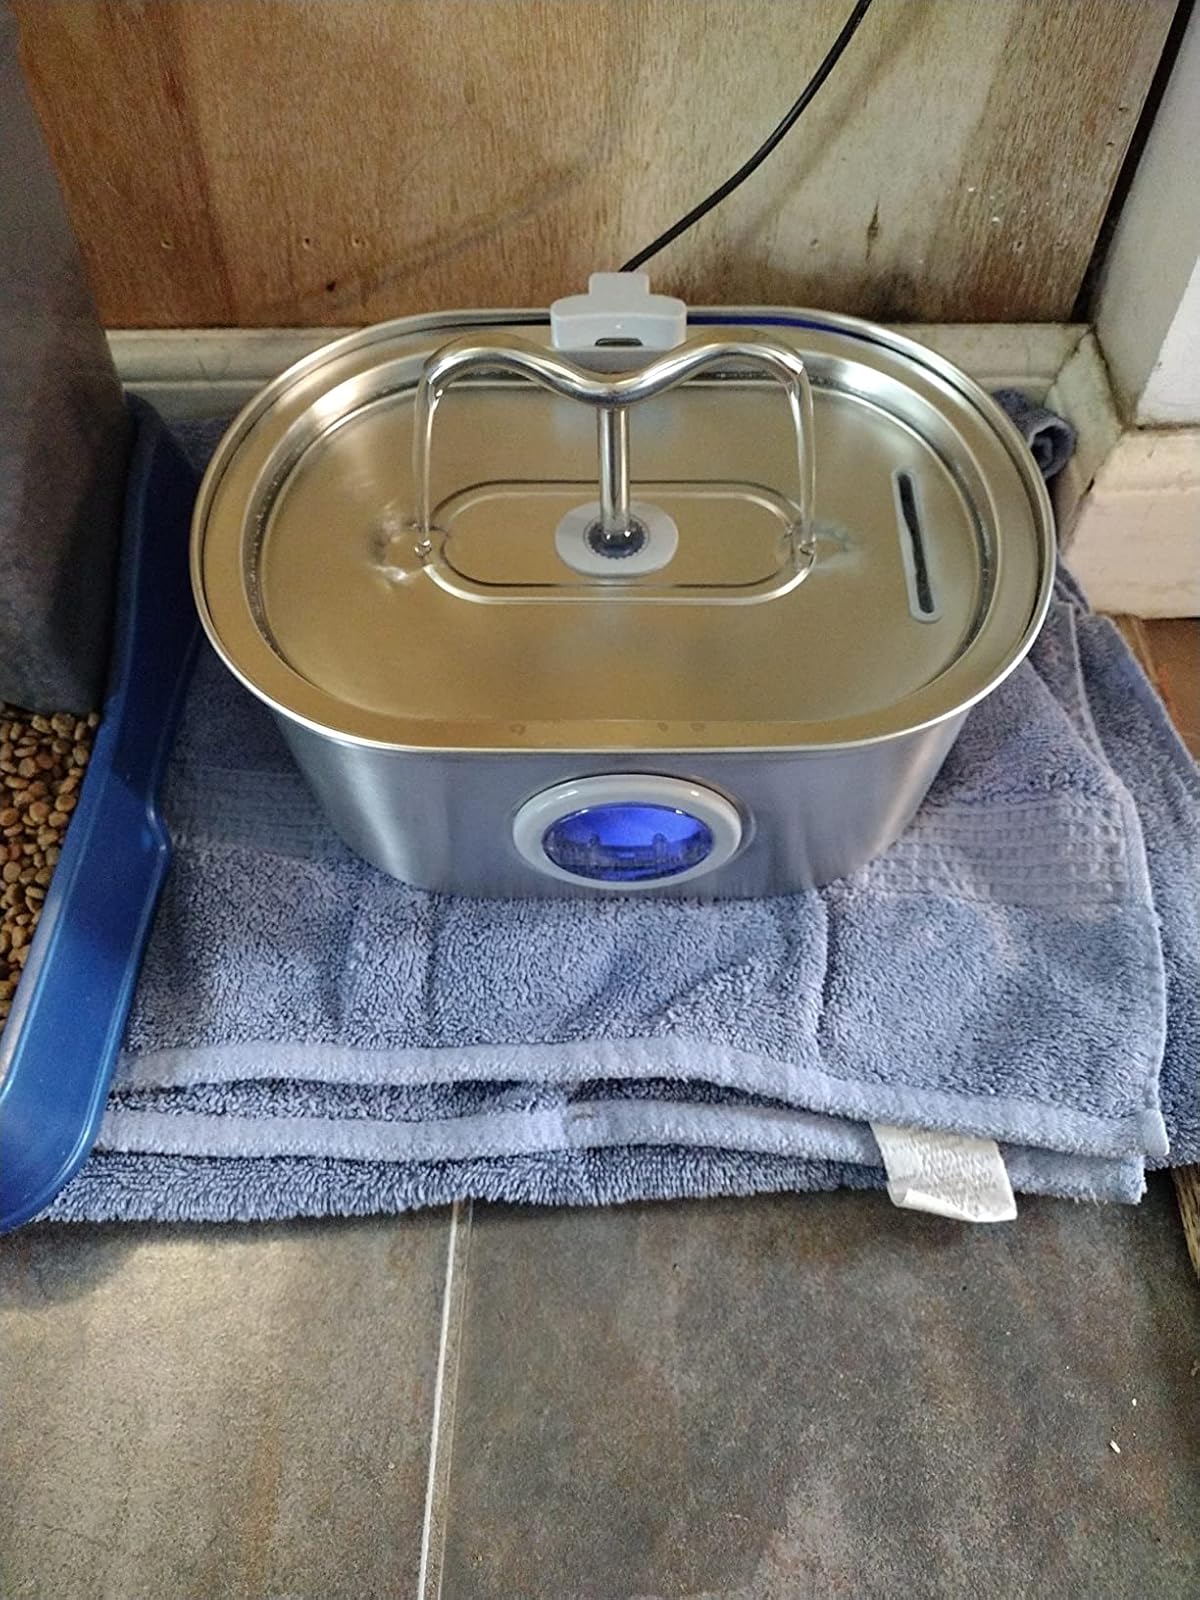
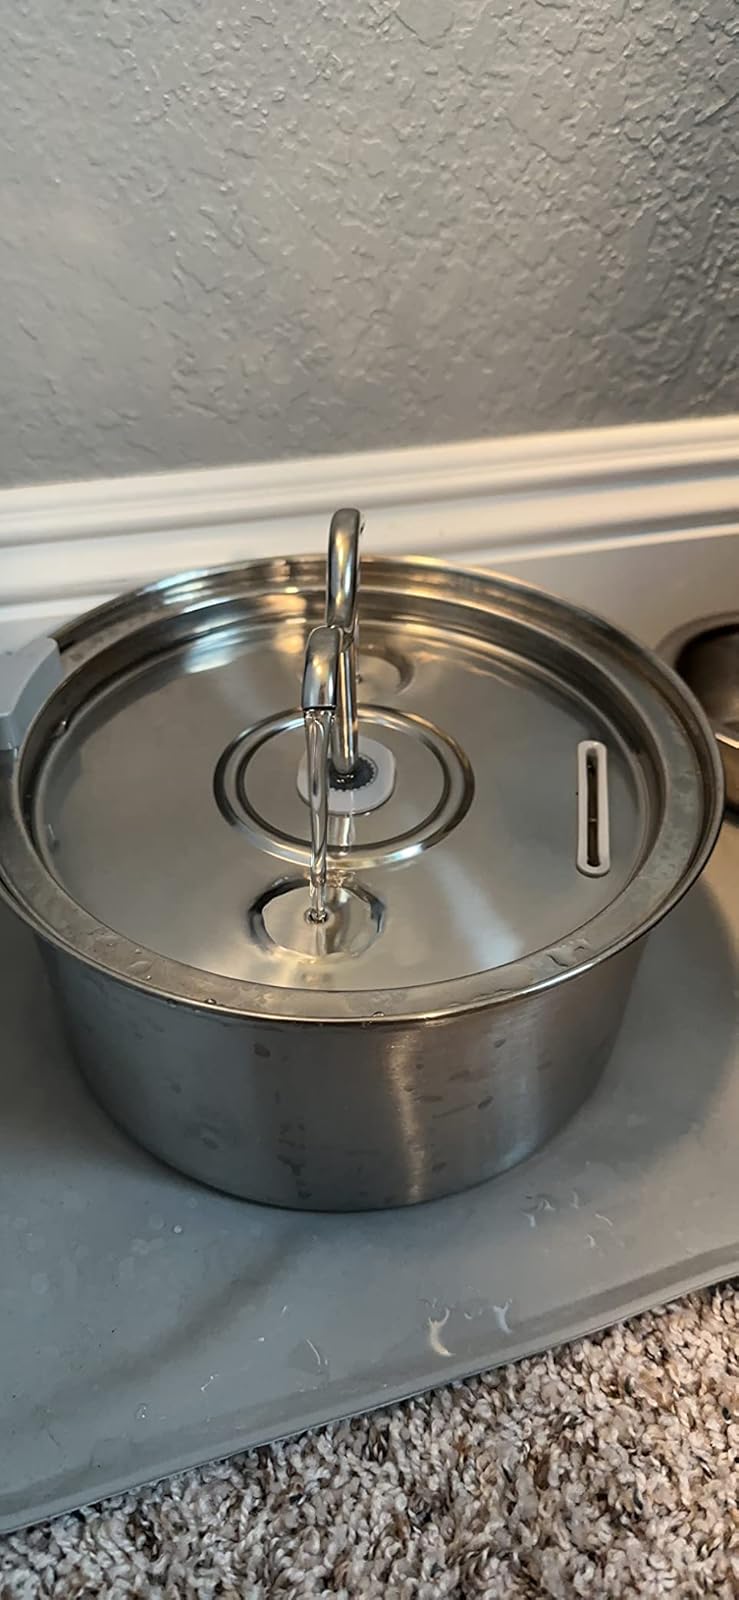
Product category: items_bowl
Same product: no